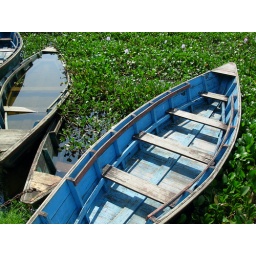
Old wooden row boats stuck in the reeds of Lake Phewa, Pokhara, Nepal.